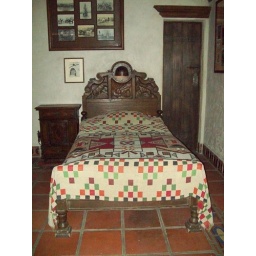
Though he never stayed the night in the house they build Scotty a bedroom